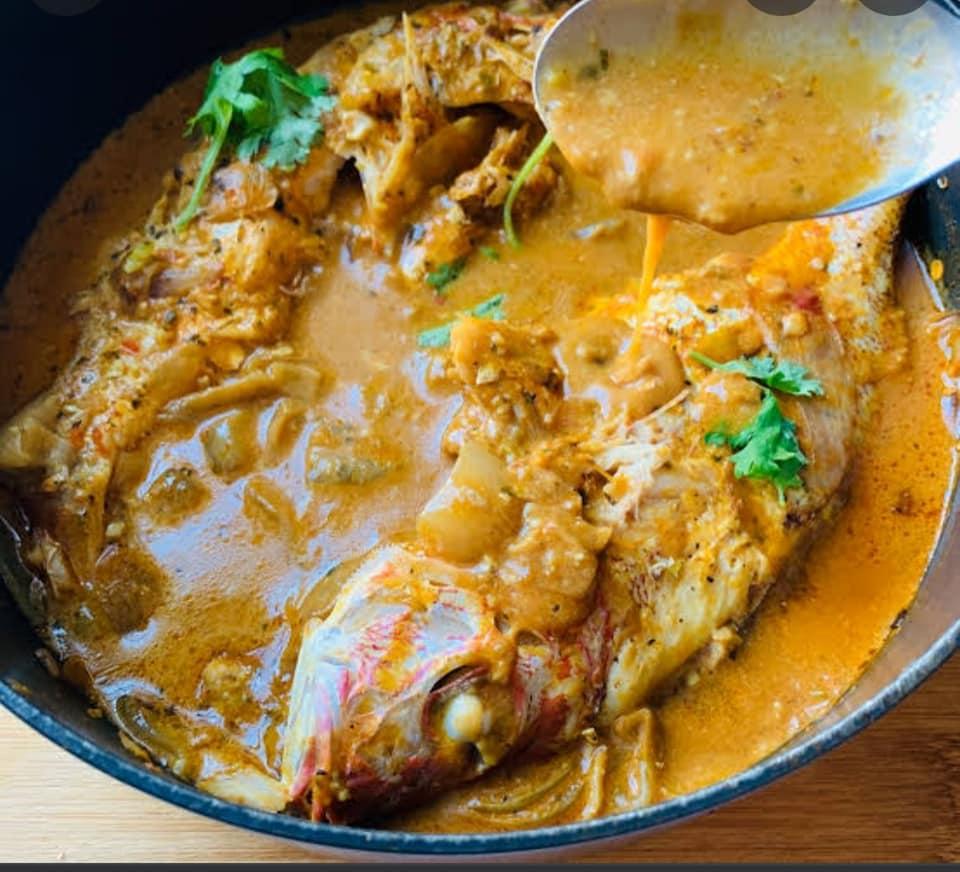
Ndani ya sufuria kubwa nyeusi iliyoko juu ya meza ya mbao ya hudhurungi, kuna samaki anayevutia. Ndani yake kuna mchuzi wa rangi ya manjano na ako na dania iliyokatwakatwa ndogo ndogo juu yake.